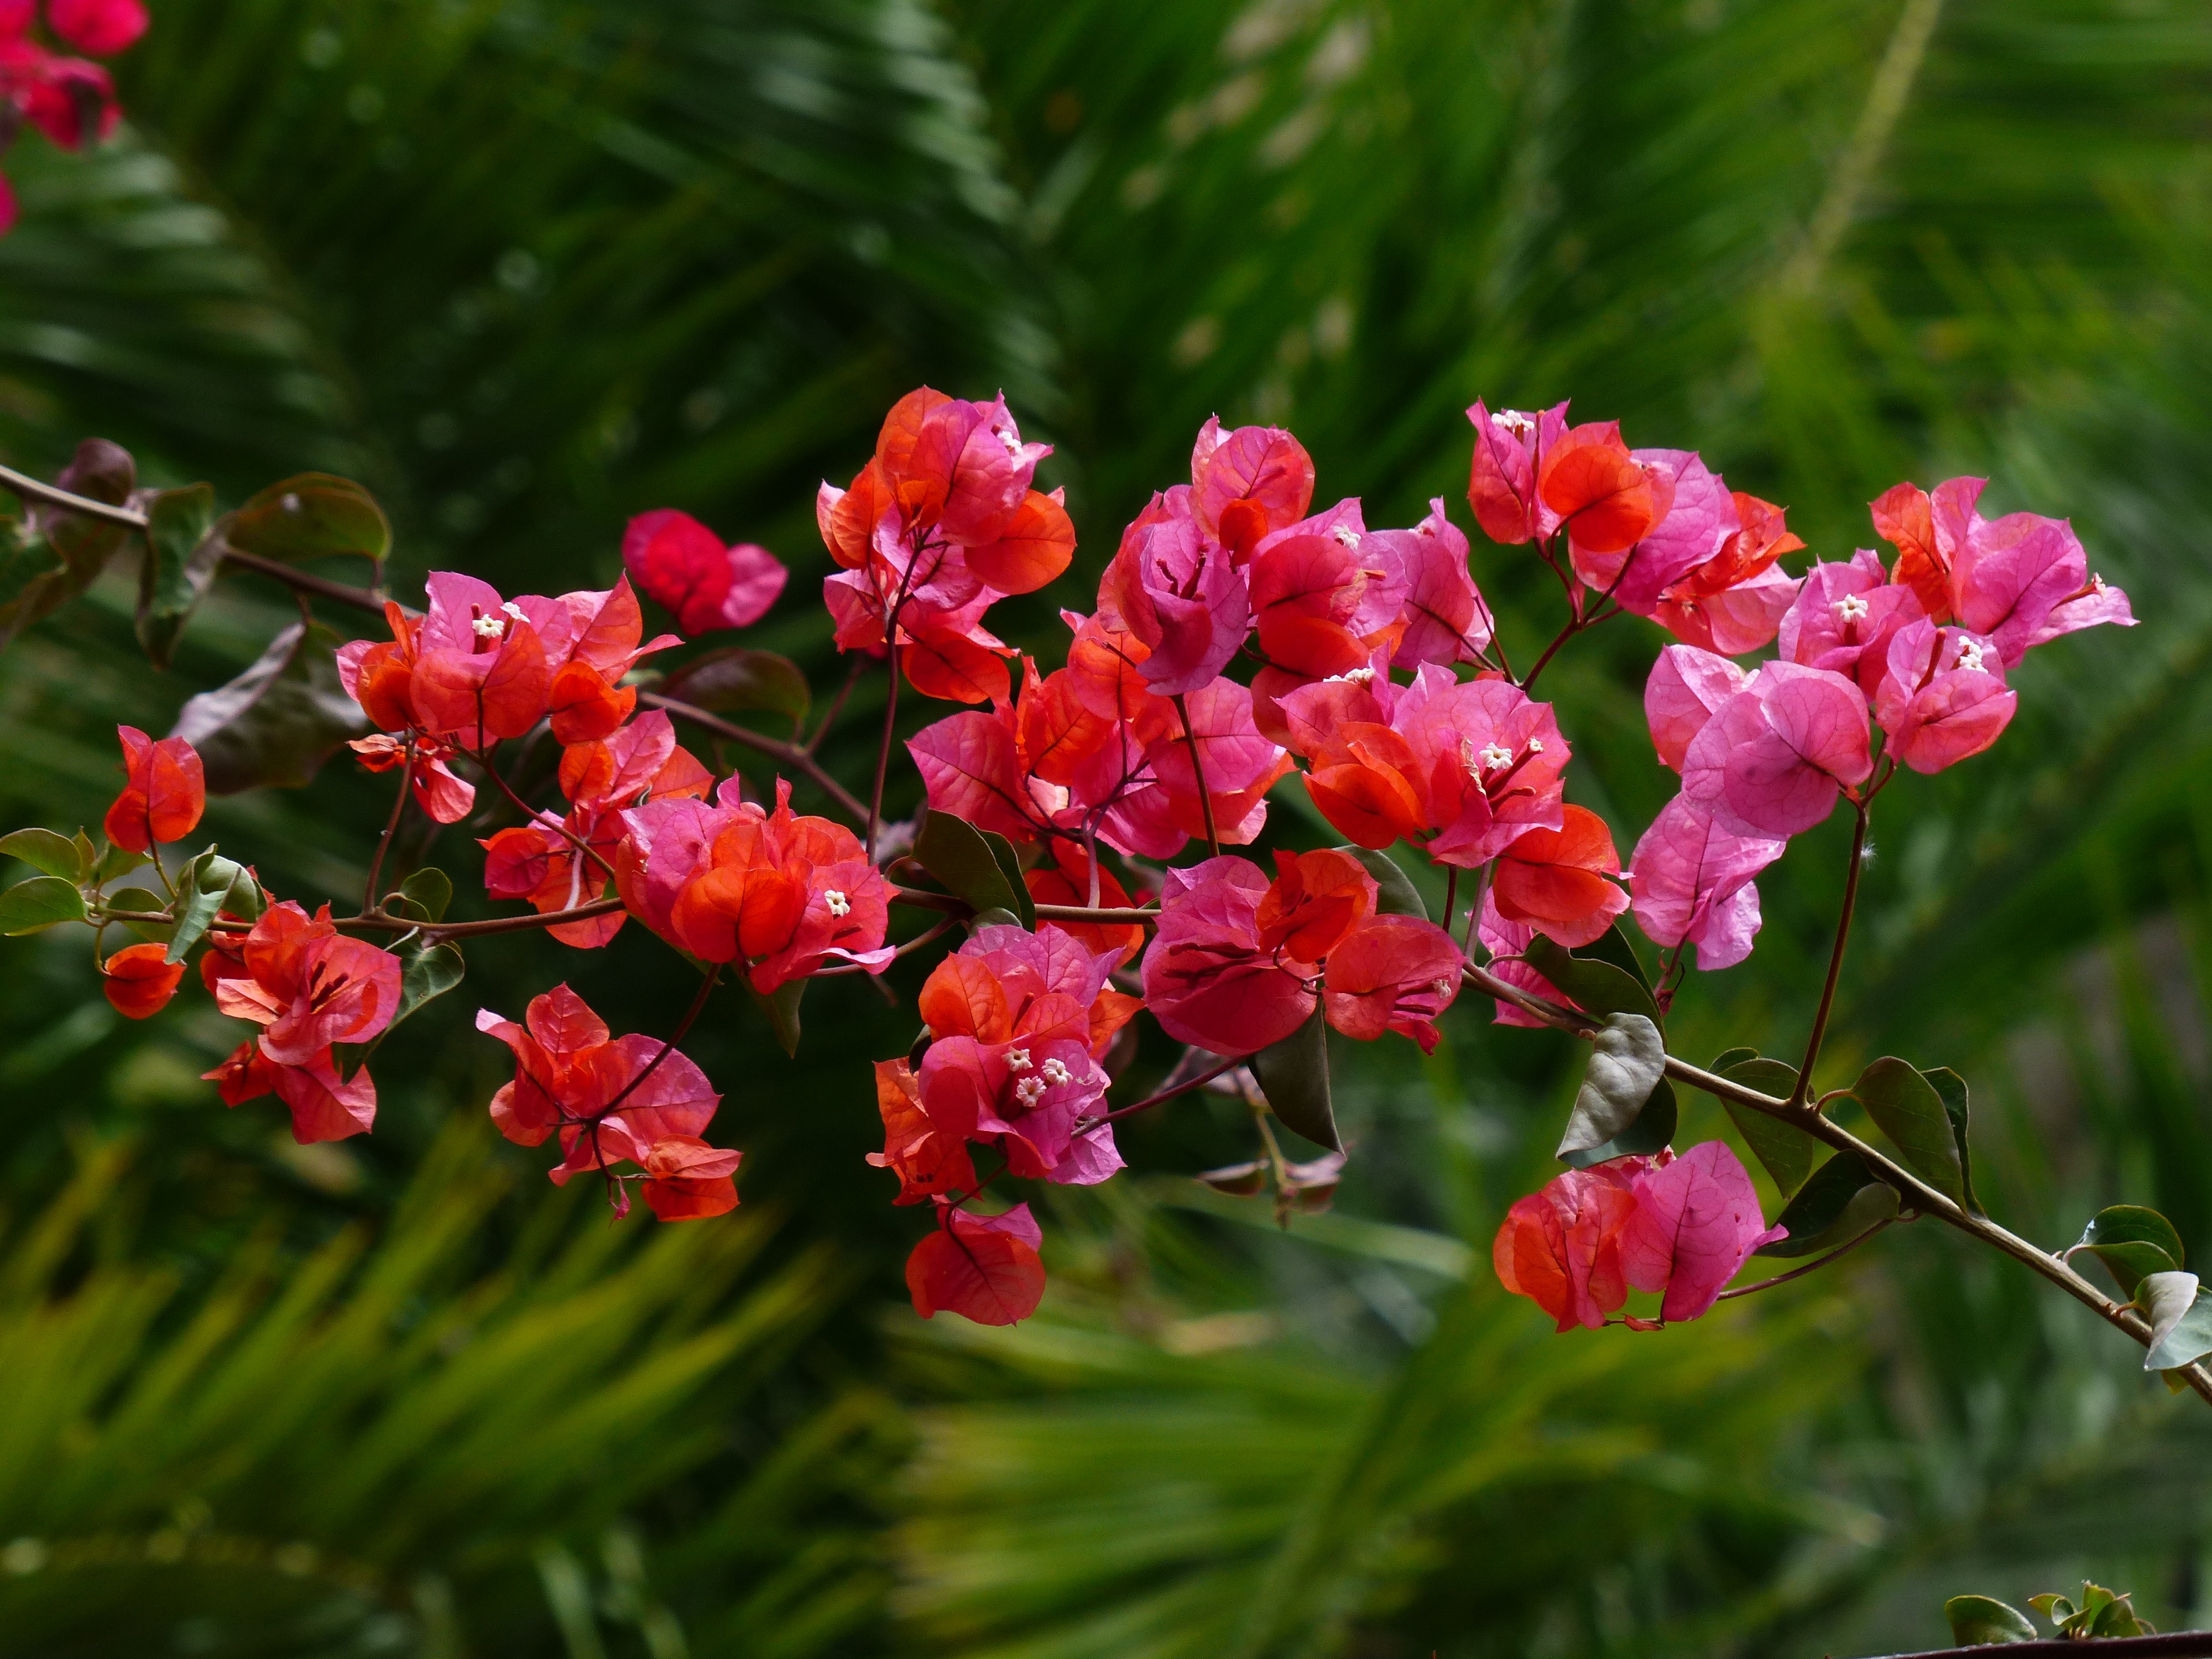
blossom, plant, flower, bush, red, herb, color, botany, climber, colorful, flora, wildflower, flowers, shrub, bright, bougainvillea, dianthus, macro photography, ornamental plant, flowering plant, intensive, triple flower, bougainville, nyctaginaceae, four o clock plant, annual plant, bougainvillea glabra, woody plant, land plant, kahle hook flower